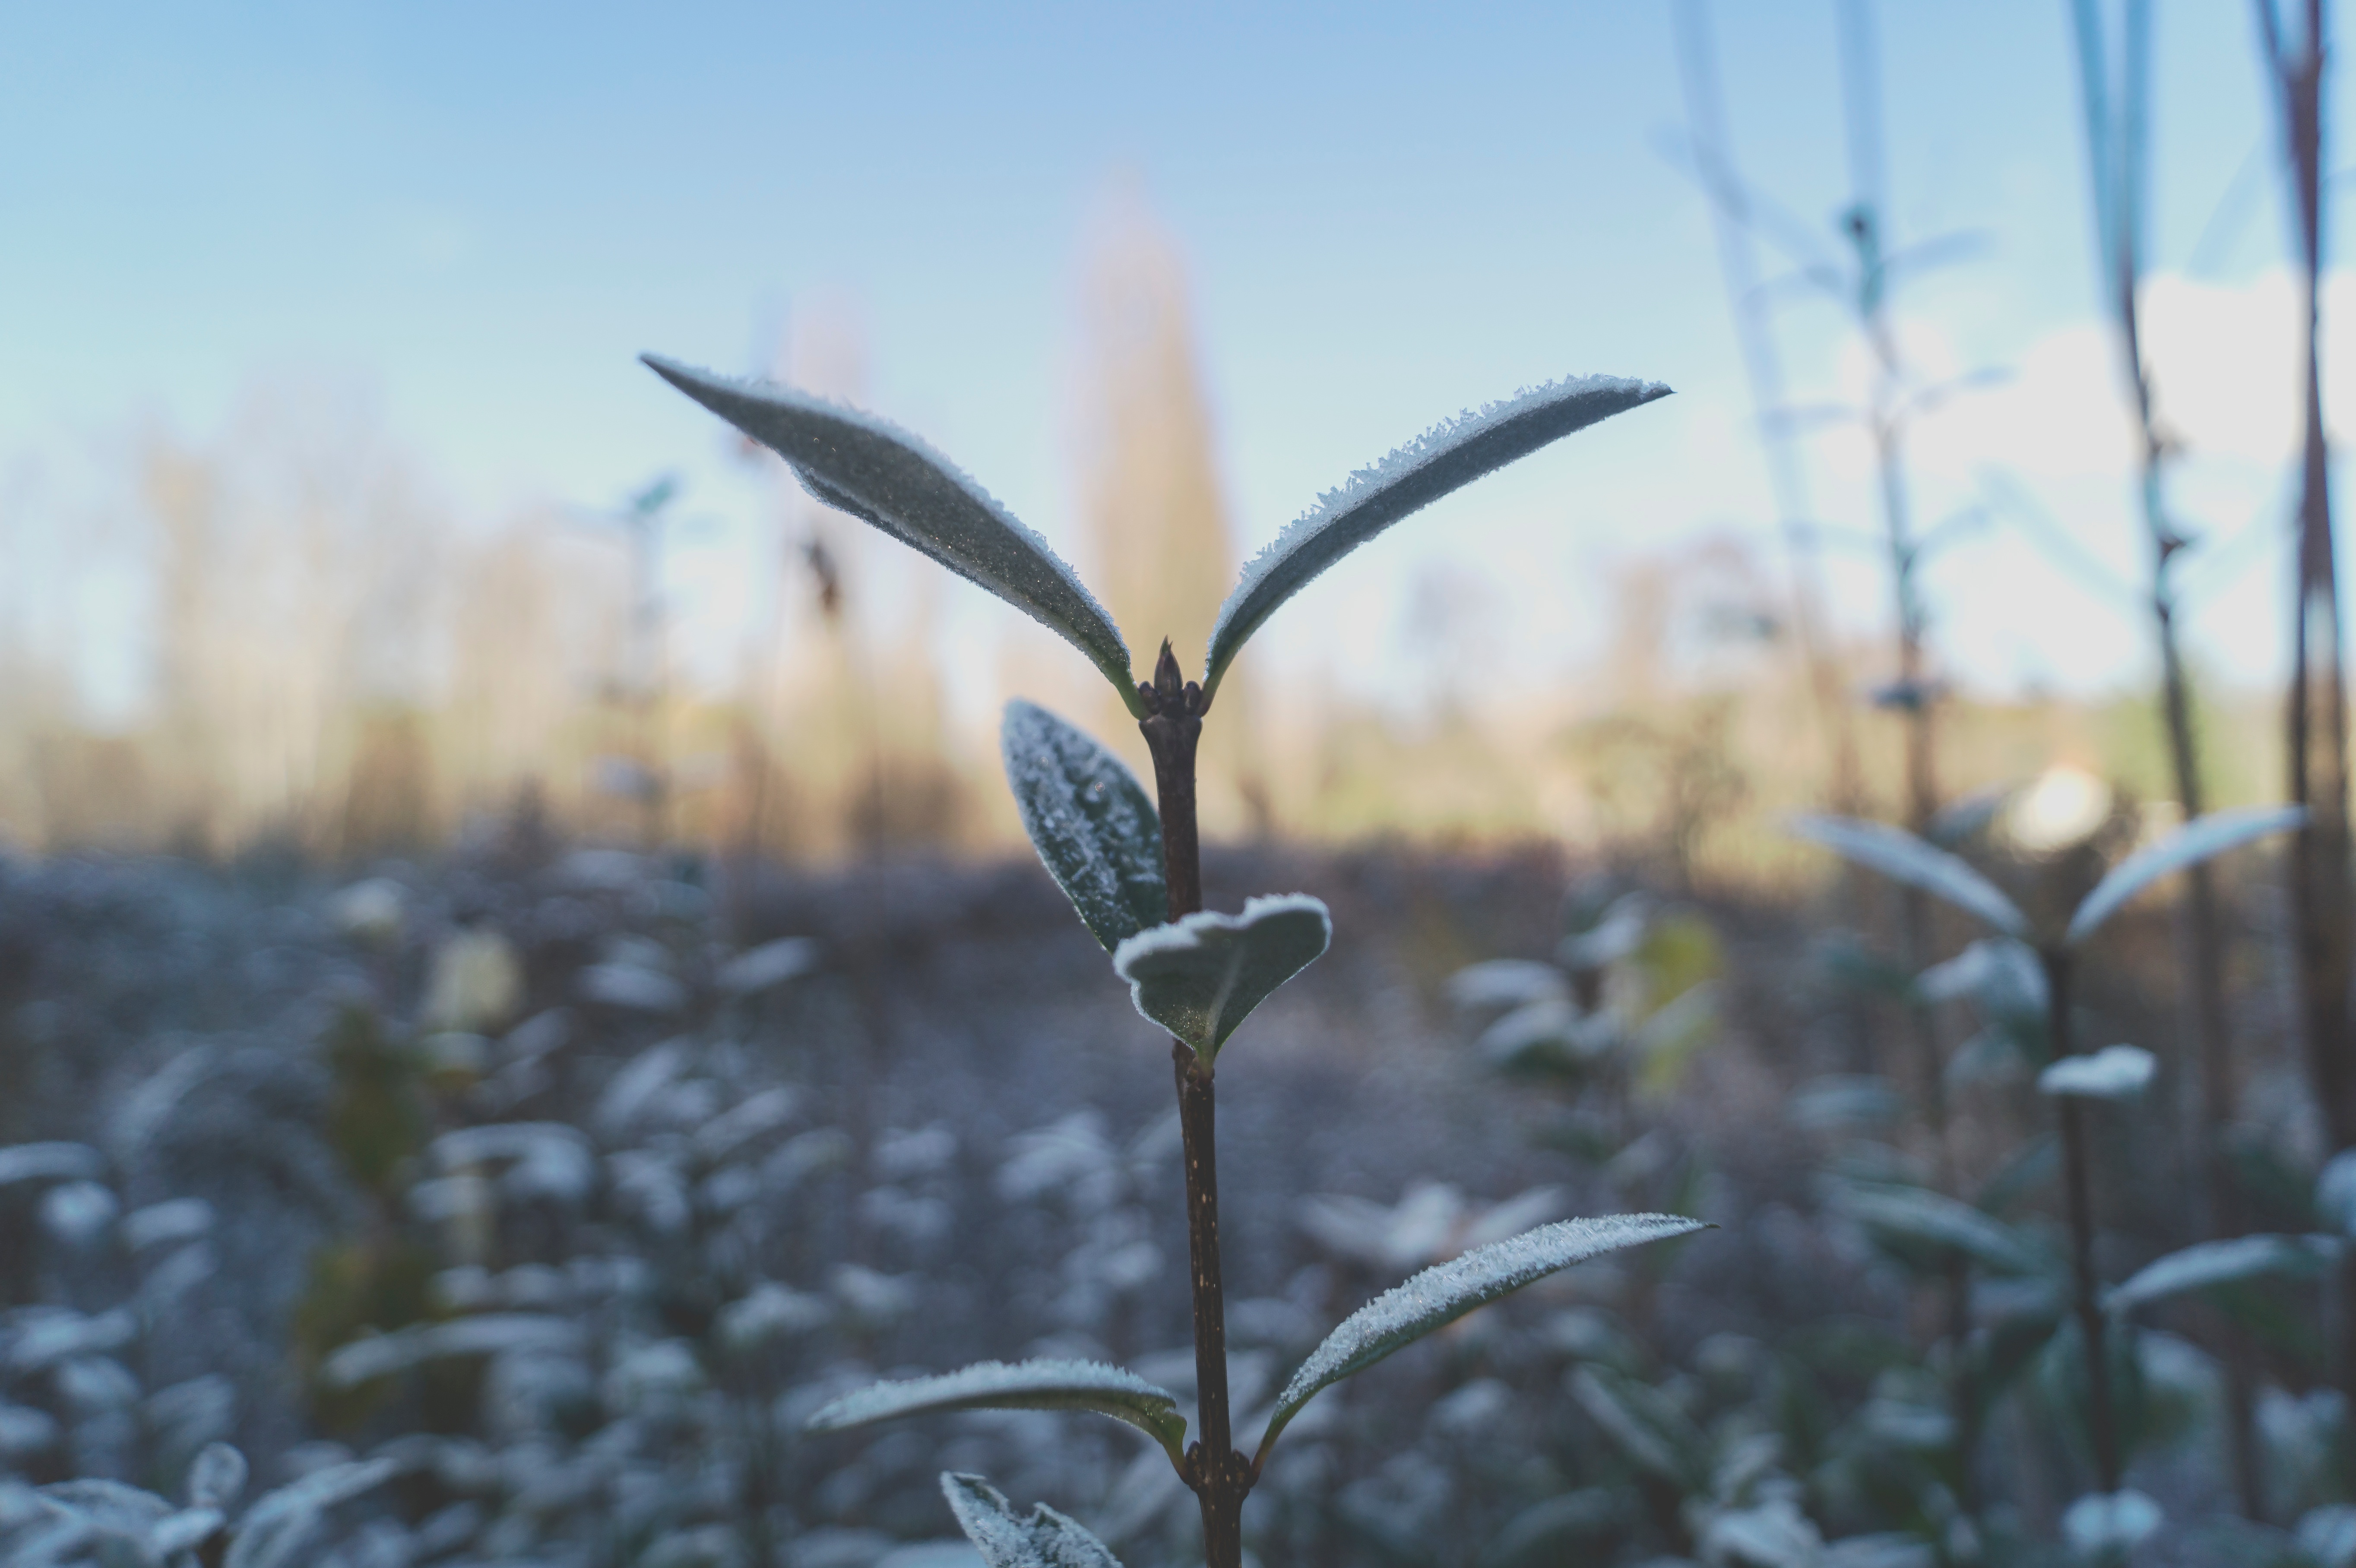
nature, grass, branch, snow, winter, bird, wing, plant, sunlight, leaf, flower, wind, frost, wildlife, flora, season, grass family